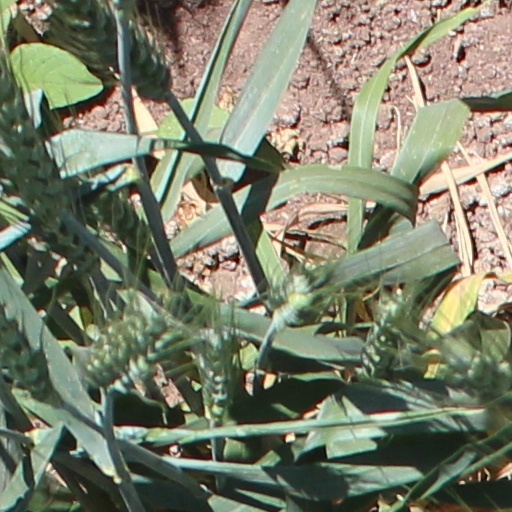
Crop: wheat